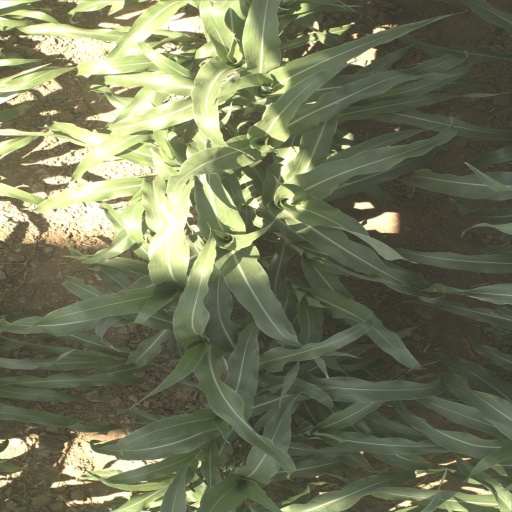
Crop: sorghum